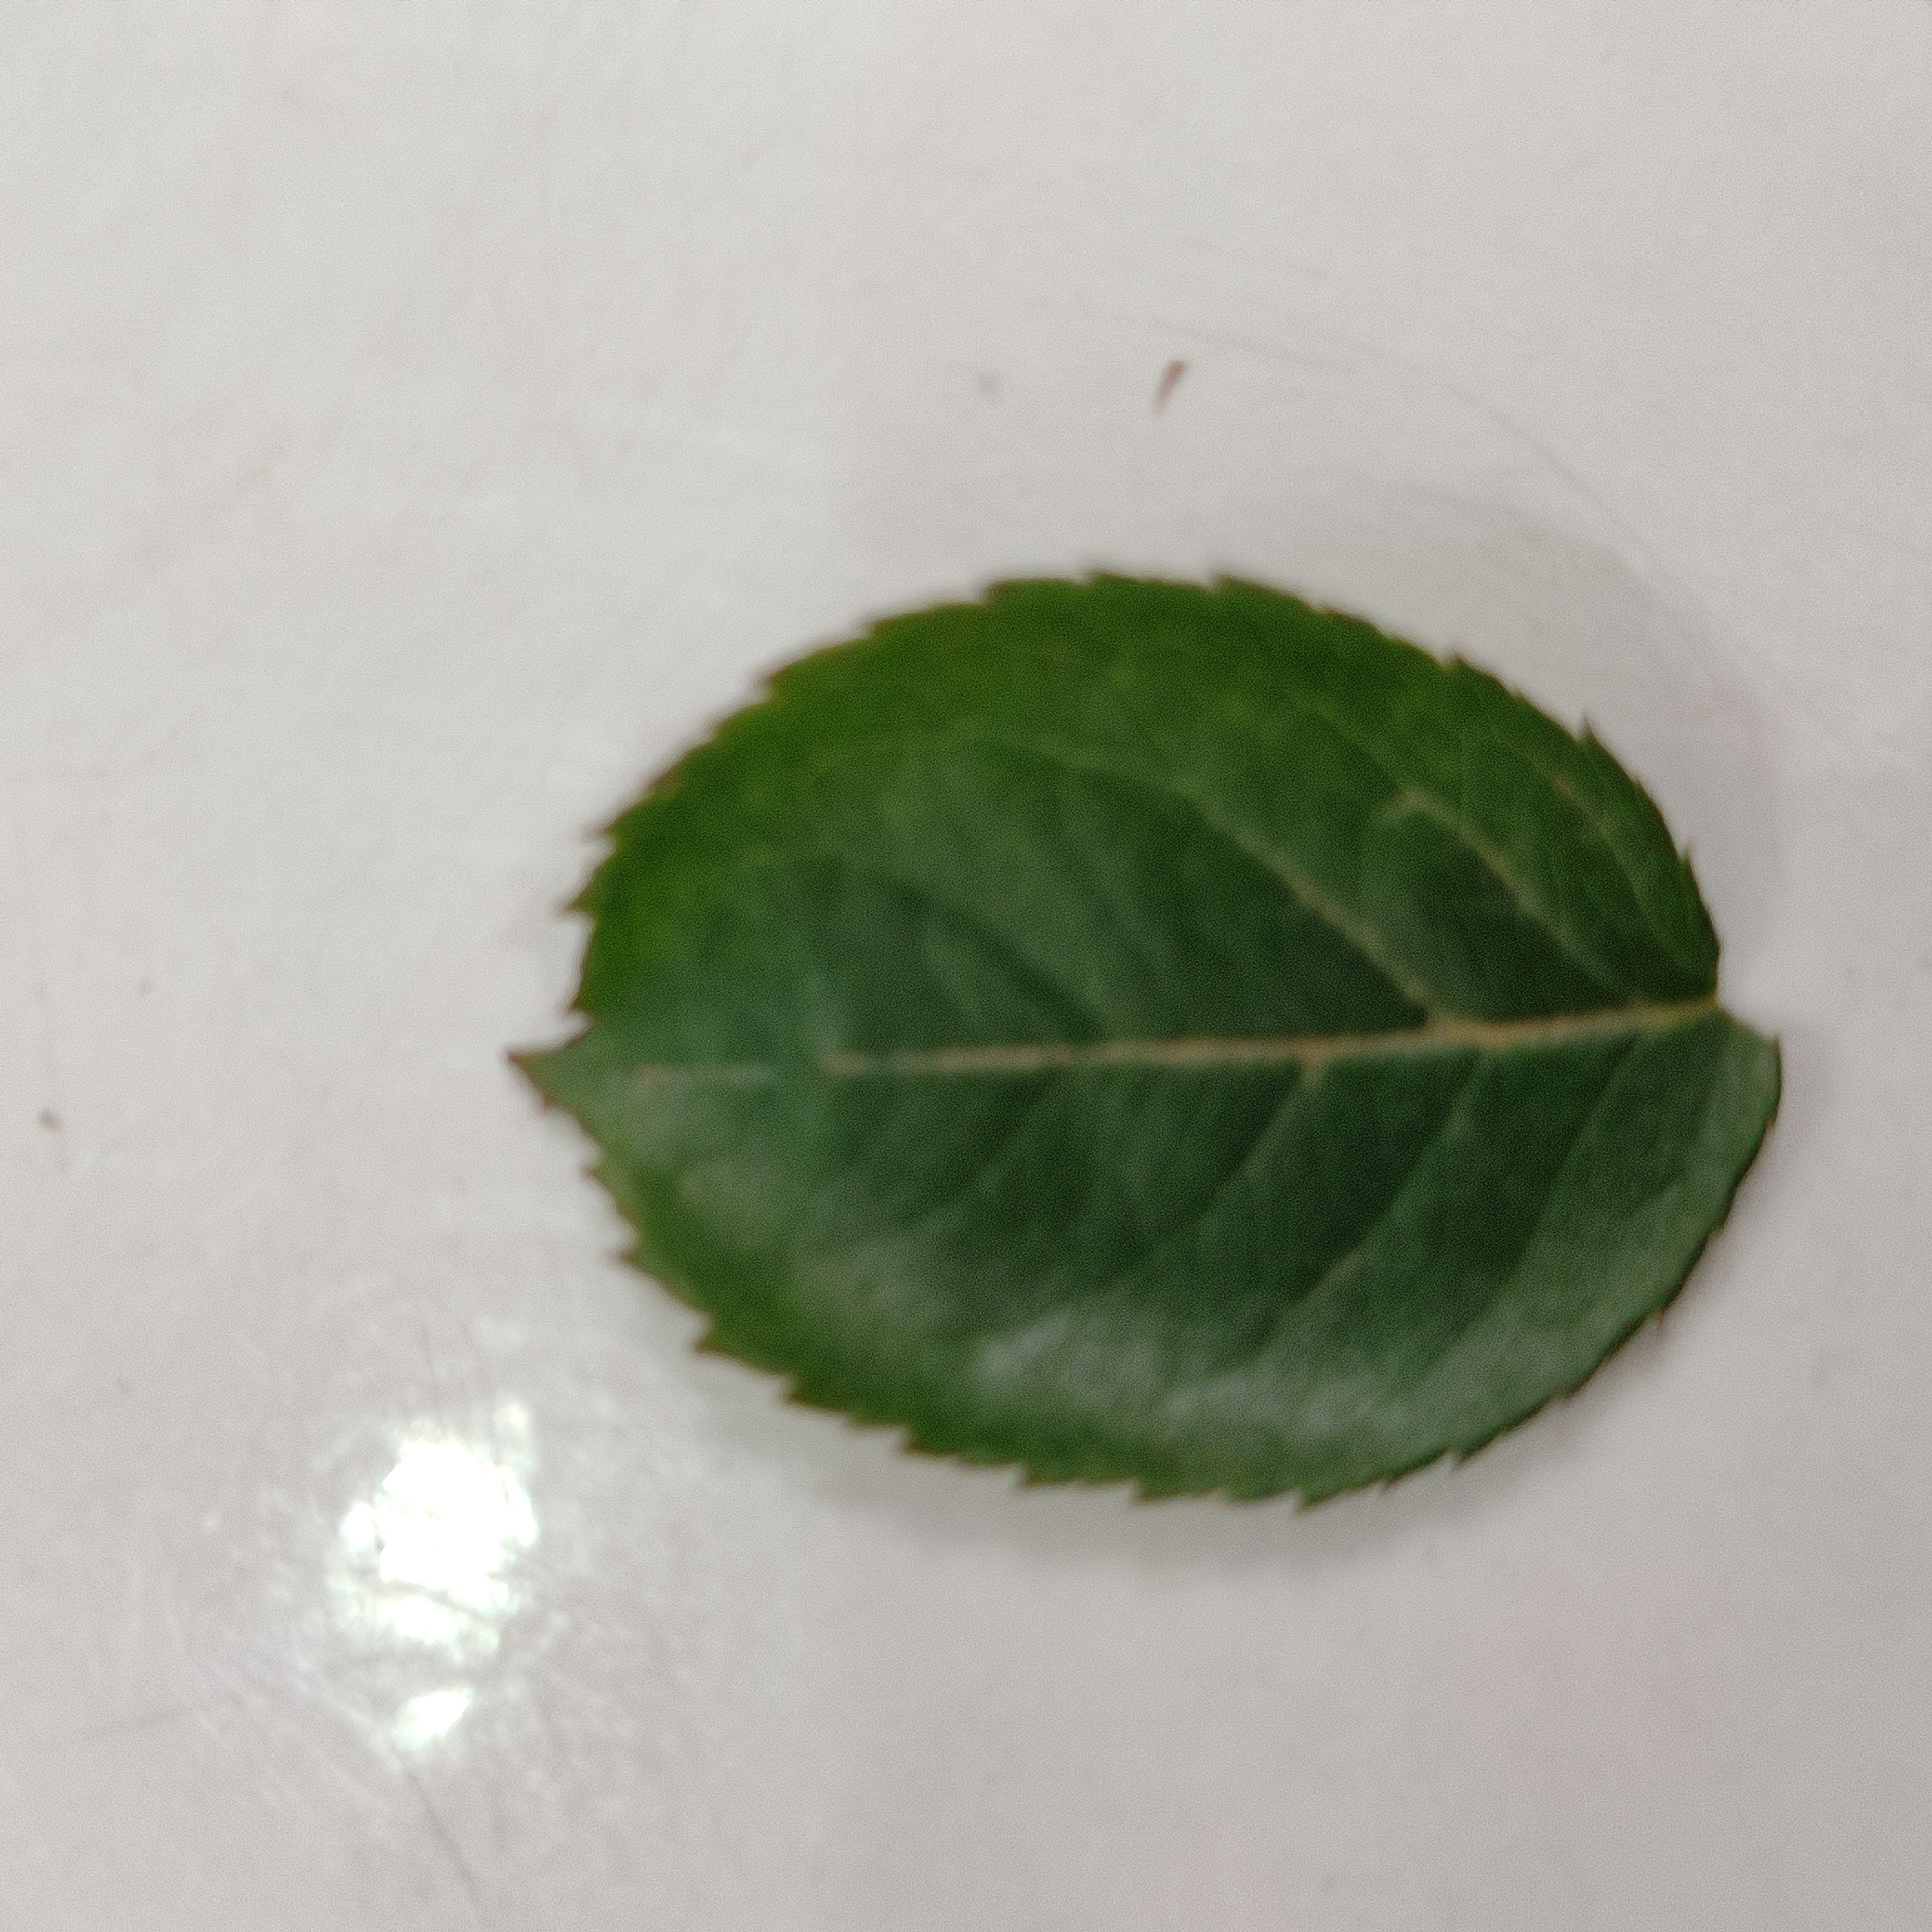
Label: Healthy Leaf